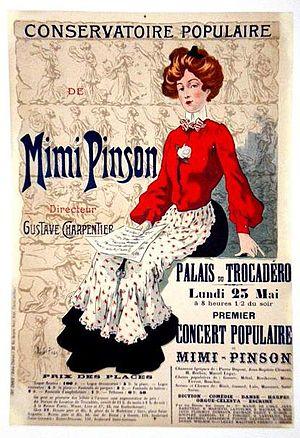
Affiche publicitaire pour le premier concert populaire de Mimi Pinson donné par le Conservatoire Populaire de Mimi Pinson (fondé en 1902 par Gustave Charpentier) au Palais du Trocadéro le lundi 25 mai 1903."
Le palais du Trocadéro était un édifice de la seconde moitié du XIXᵉ siècle, de tendance éclectique, d'inspirations mauresque et néo-byzantine. Situé dans le 16ᵉ arrondissement de Paris, sur la colline de Chaillot, entre la place du Trocadéro et les jardins du même nom, il était composé d'une salle de spectacle de 4 600 places prolongée de chaque côté par deux ailes courbées, accueillant chacune un musée, ainsi que des salles de conférences.